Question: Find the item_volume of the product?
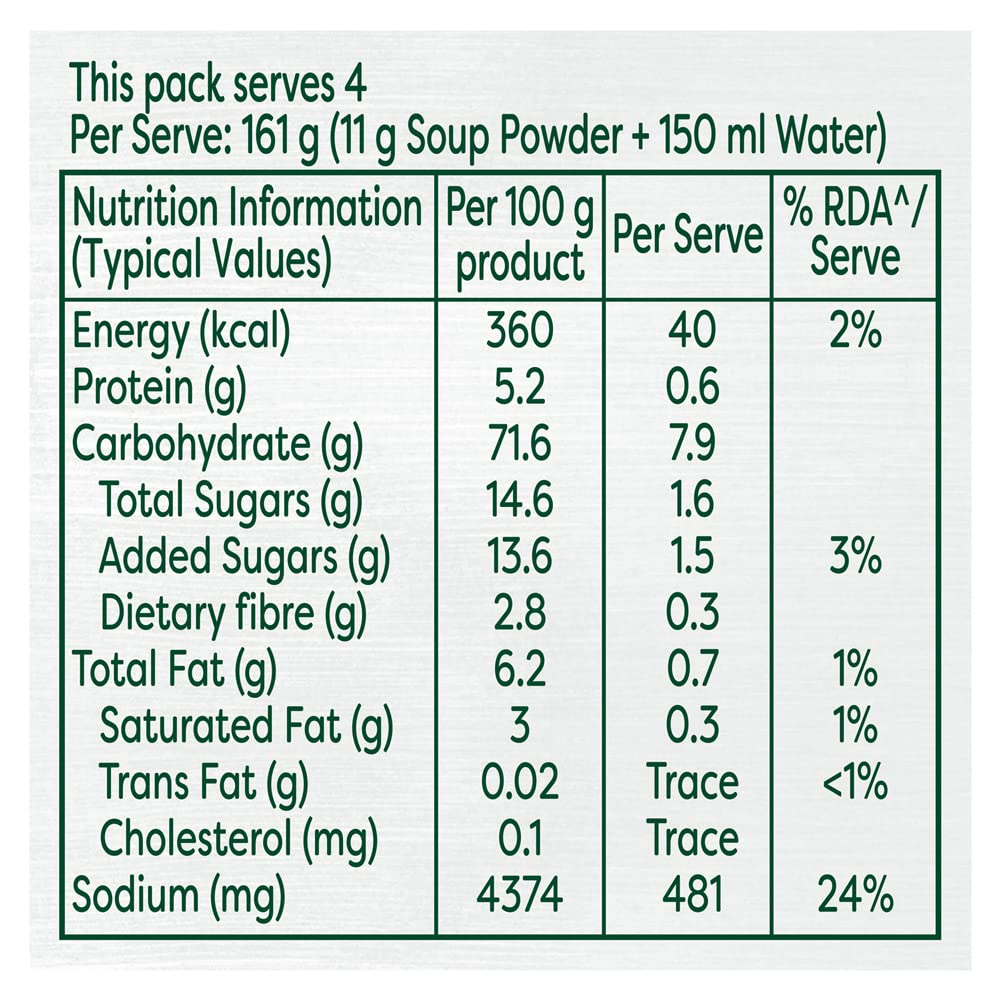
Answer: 150.0 millilitre